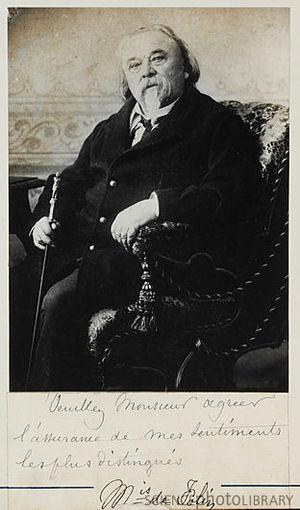
Léopold de Folin (1817–1896), français auteur, océanographe, malacologiste et pionnier